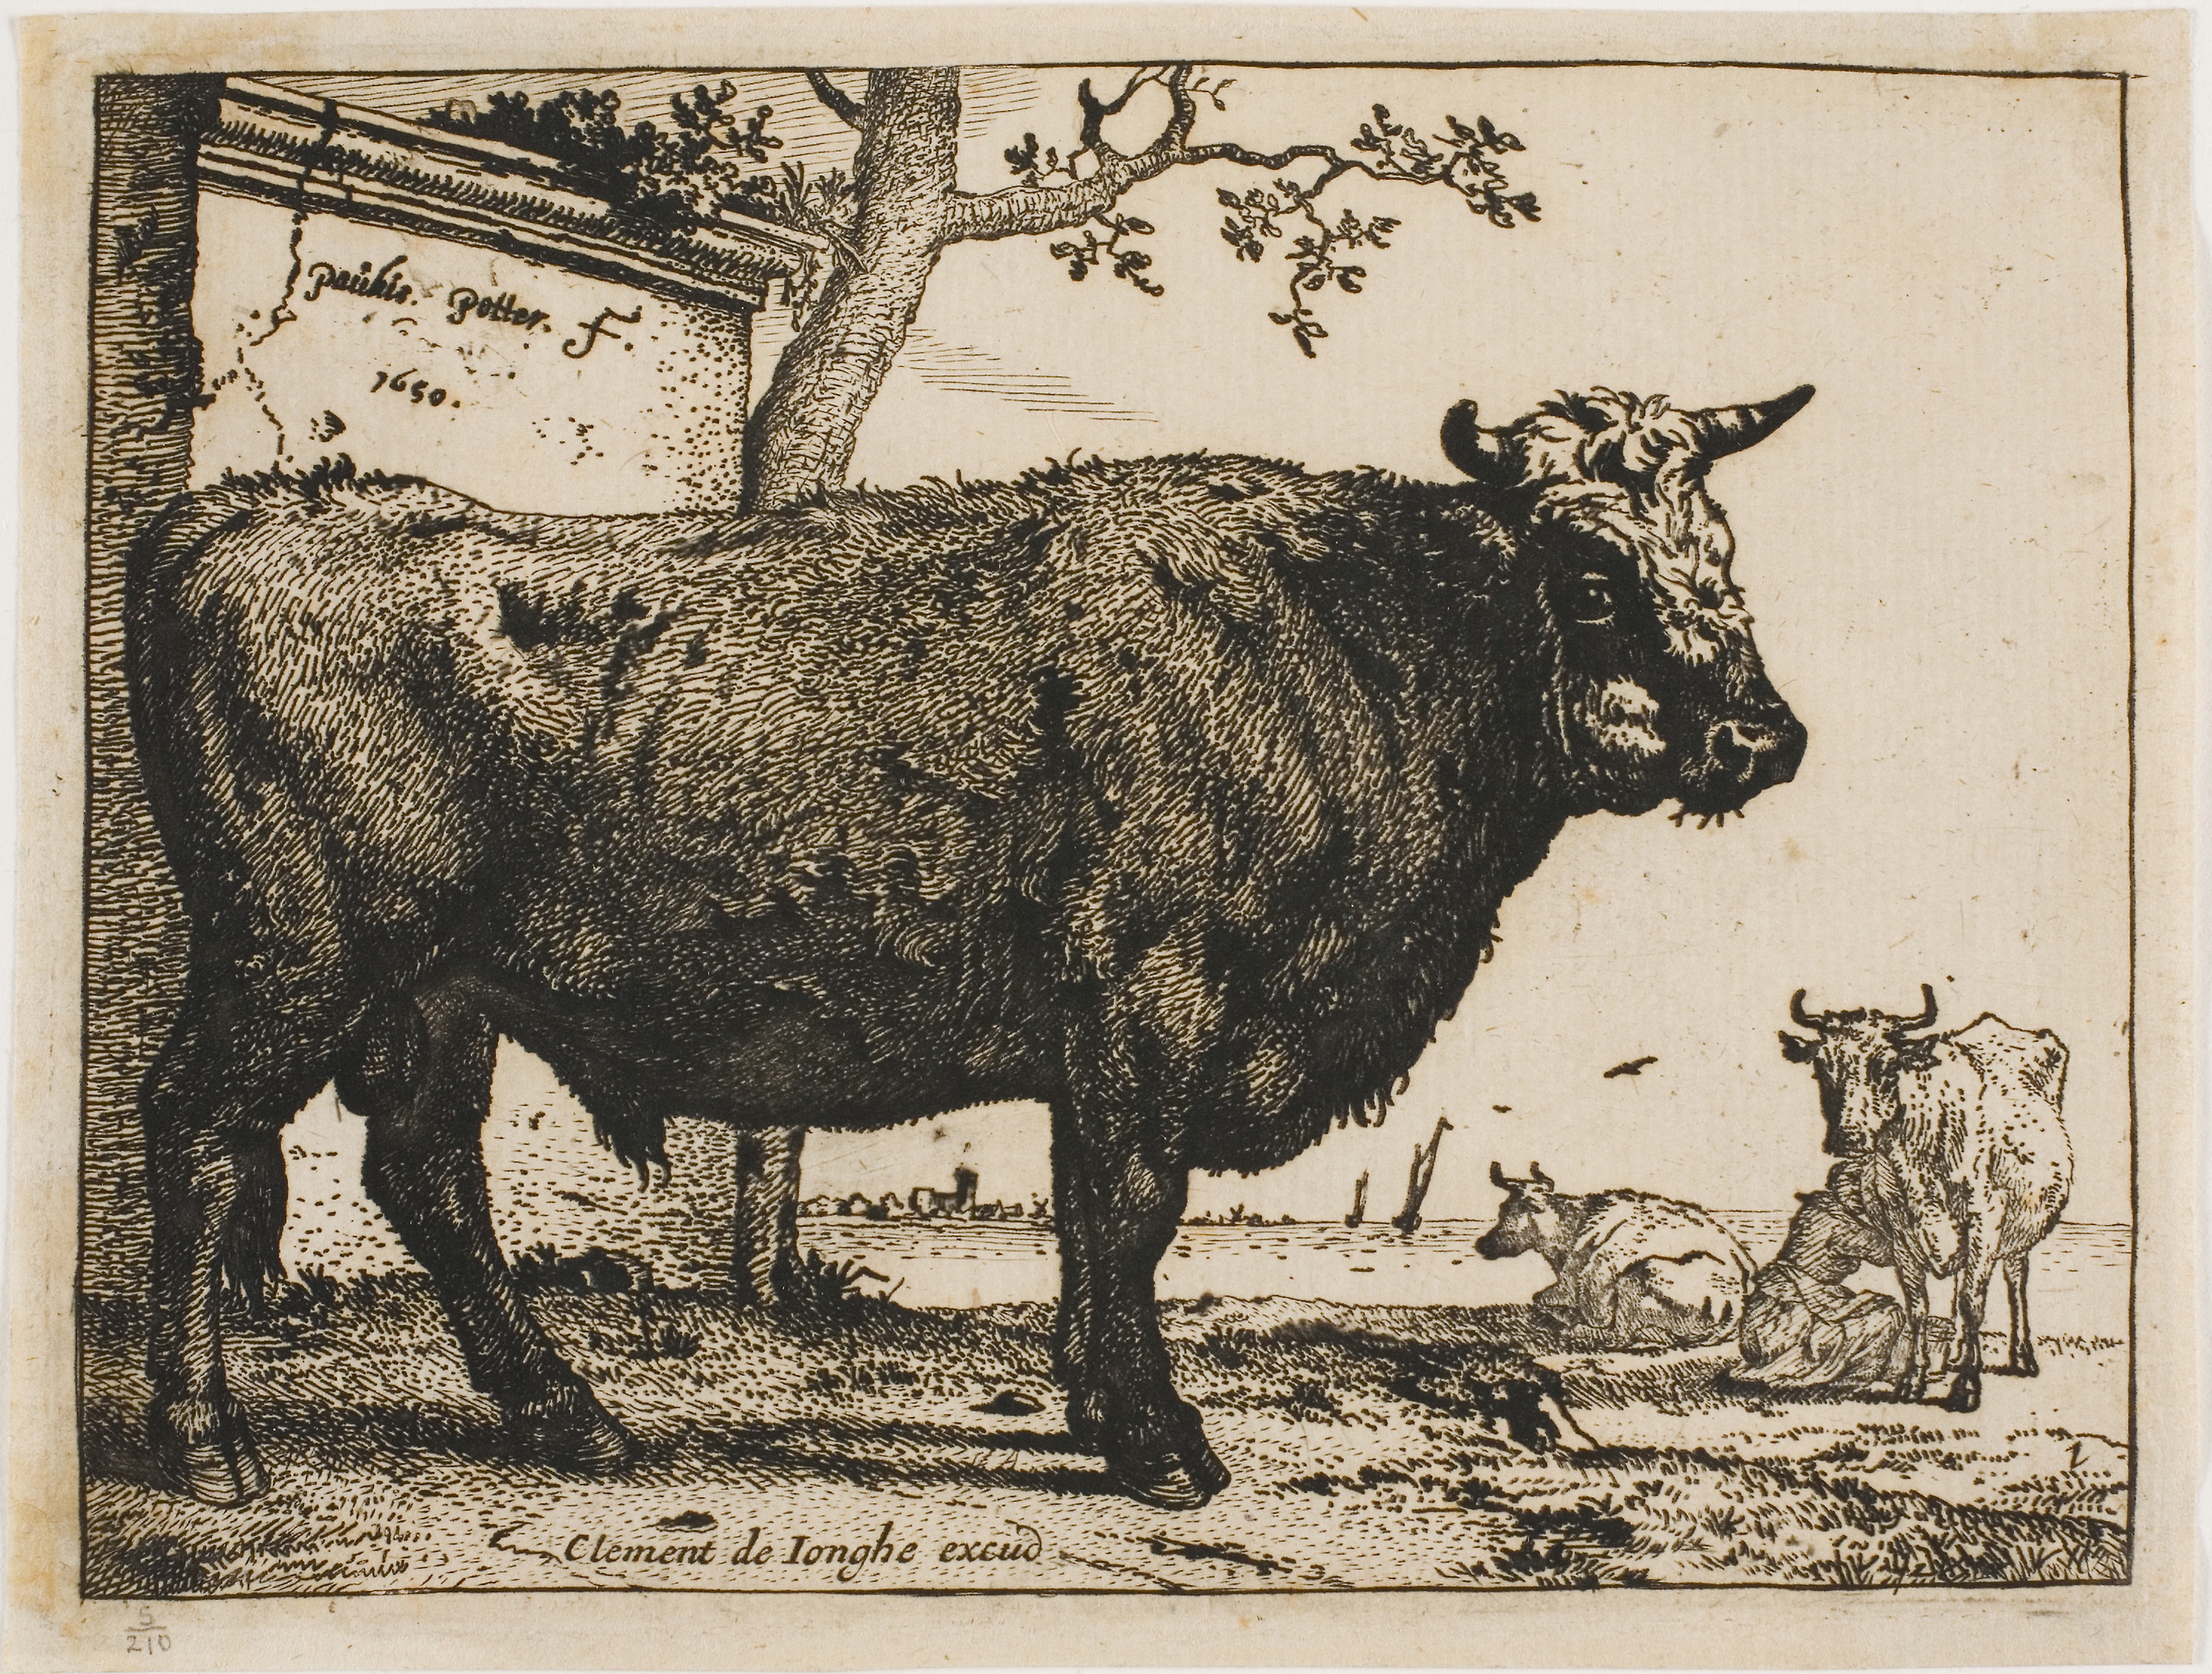
cattle like mammal, bull, fauna, cow goat family, ox, livestock, horn, dairy cow, art, visual arts